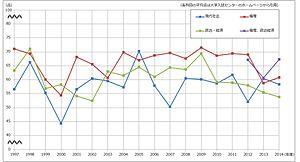
Le Test du Centre national des admissions à l'université est un test utilisé par les universités nationales au Japon, ainsi que par certaines universités privées.